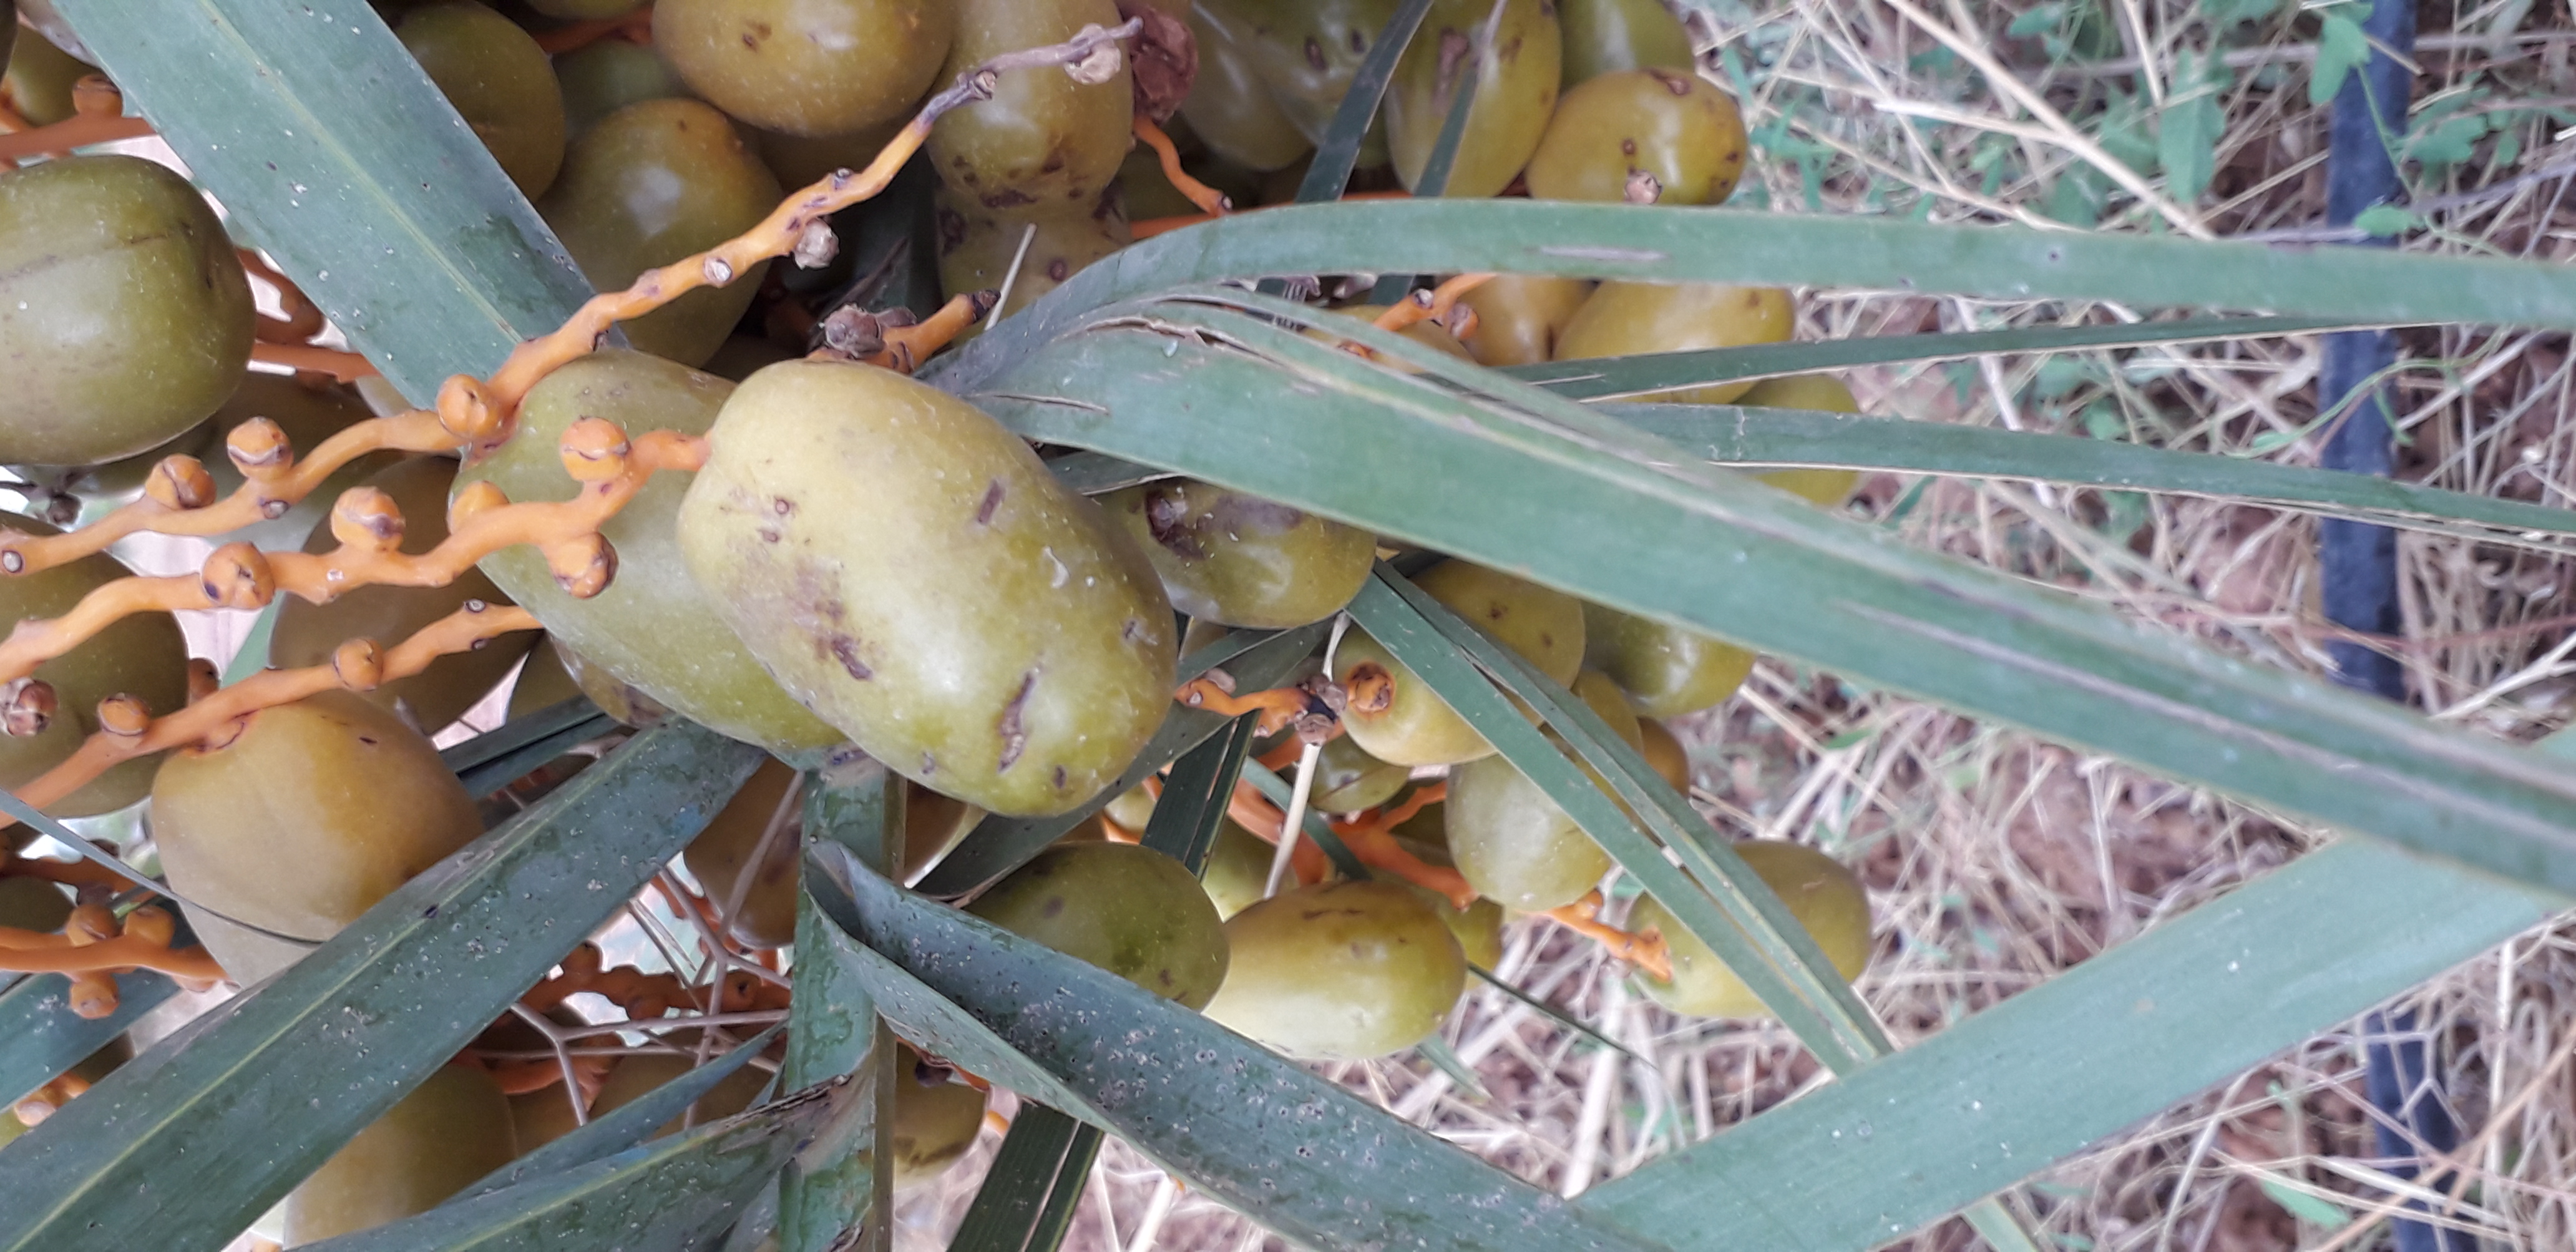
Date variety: Boufagous